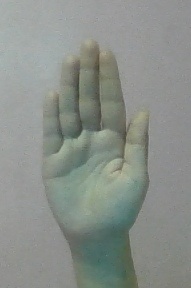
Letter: seen